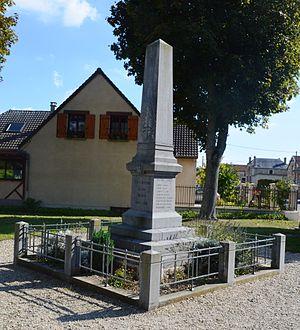
Aguilcourt est une commune française située dans le département de l'Aisne, en région Hauts-de-France.